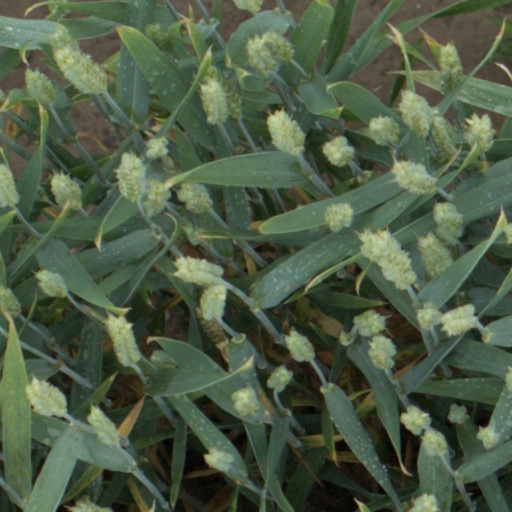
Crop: wheat